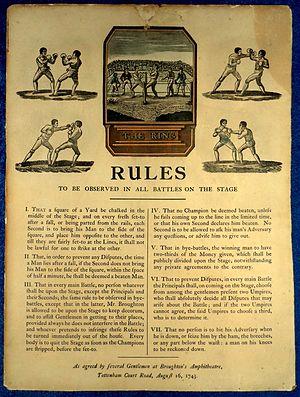
Les règles du London Prize Ring encadrent les combats de boxe à mains nues. En 1743, le Britannique Jack Broughton avait élaboré une liste de règles qui leur a servi d'inspiration. Promulguées en 1838 et révisées en 1853, les 29 règles ont été appliquées pendant plus d'un siècle avant d'être progressivement remplacées dans la seconde moitié du XIXᵉ siècle par les règles du Marquis de Queensberry.
Jack Broughton est un boxeur anglais combattant à mains nues né le 5 juillet 1704 à Baunton et mort le 8 janvier 1789 à Londres. Il est célèbre pour avoir codifié en 1743 les premières véritables règles de ce sport ; son règlement inspirera les règles du London Prize Ring.